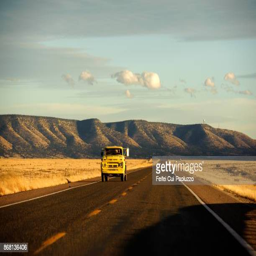
a vintage car on the road